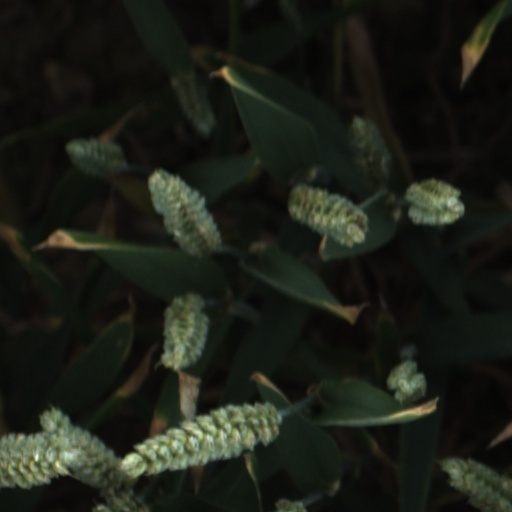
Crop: wheat